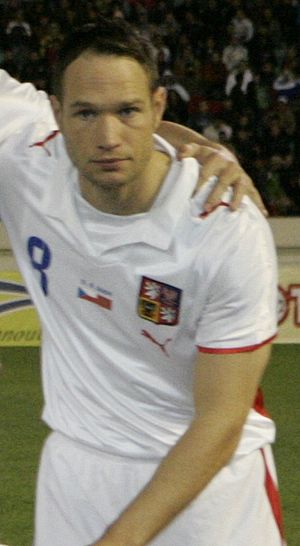
Jan Polák
Jan Polák er en tjekkisk fodboldspiller, der spiller på midtbanen hos FC Zbrojovka Brno. Han har tidligere spillet for blandt andet Slovan Liberec, FC Nürnberg, Wolfsburg og Anderlecht.